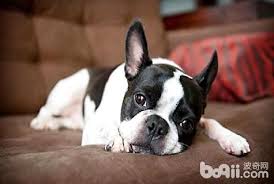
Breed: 230-n000084-Boston_bull